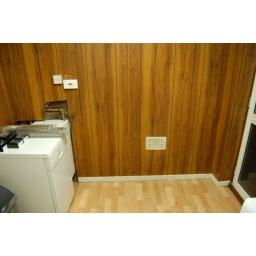
The kitchen and utility room of our house are being redecorated over the next 4 days.